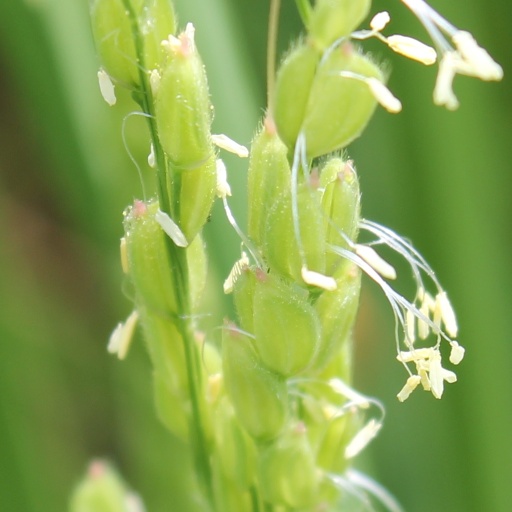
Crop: rice